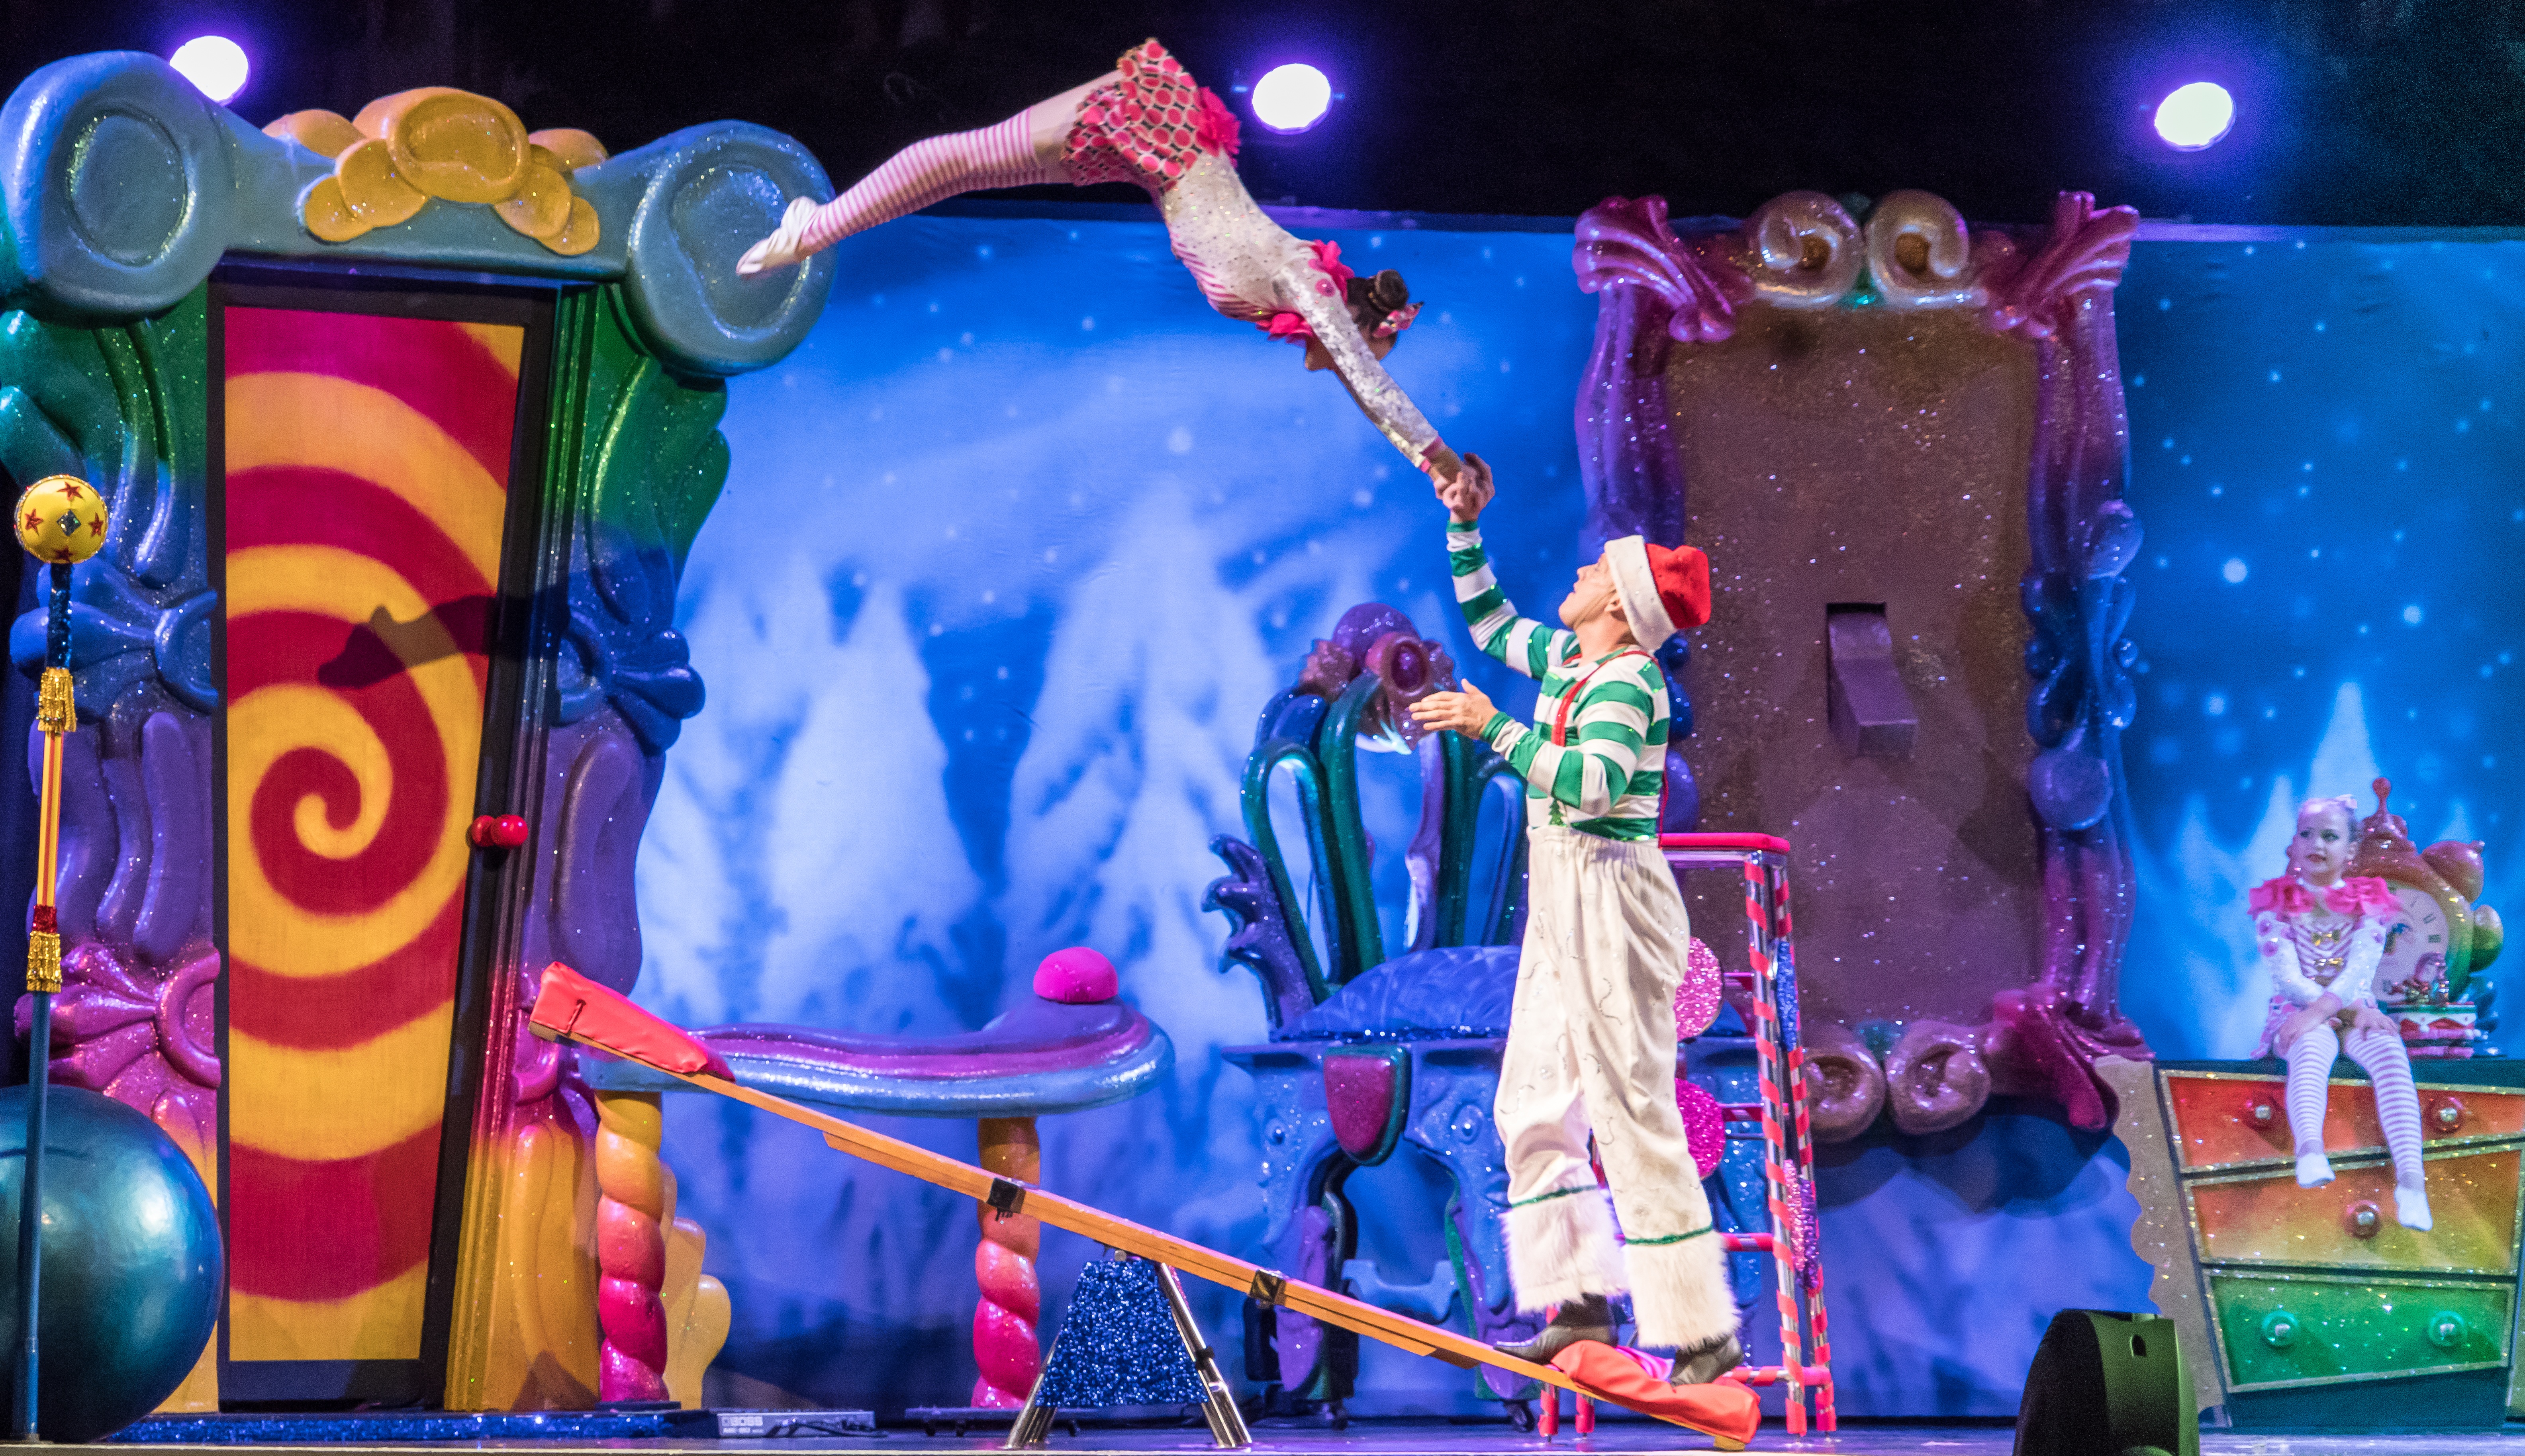
man, person, people, woman, portrait, carnival, balance, show, exercise, fitness, smile, performance art, caucasian, festival, stage, happy, performance, event, circus, xmas, candy cane, athlete, florida, orlando, entertainment, stunt, costumes, acrobats, performing arts, gaylord palms, musical theatre, christmas show, holiday show, cirque du soleil, flying acrobat